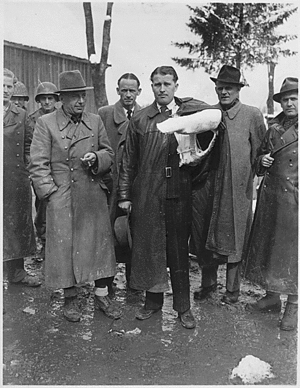
Magnus von Braun est un ingénieur chimiste, aviateur de la Luftwaffe et expert en fusées allemand, né le 10 mai 1919 à Greifswald et mort le 21 juin 2003 à Phoenix.